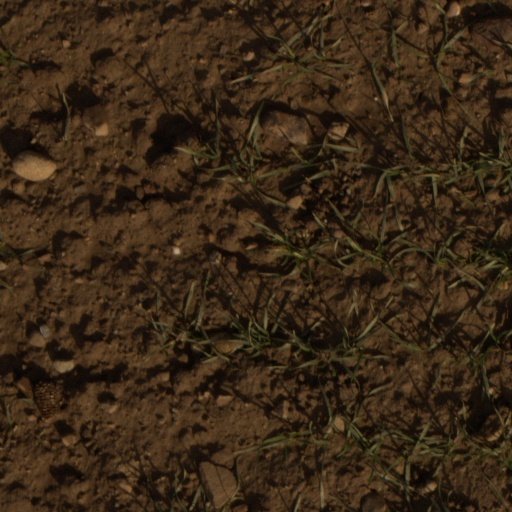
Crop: wheat